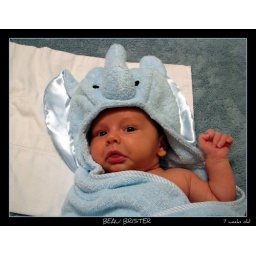
Beau in his blue elephant robe